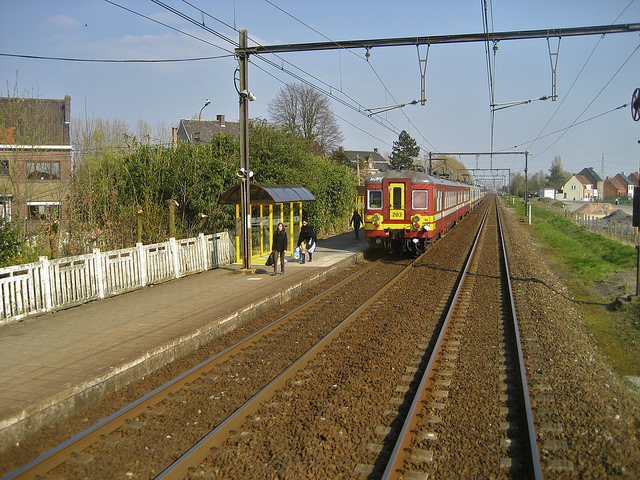
A red and yellow train passing by a train waiting area.

A train pulling next to a small train station

The train is coming down the tracks as the people wait.

A red trolly train is next to a passenger stop.